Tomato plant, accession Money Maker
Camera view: tilt-top (135 deg); turntable rotation: 90 degrees
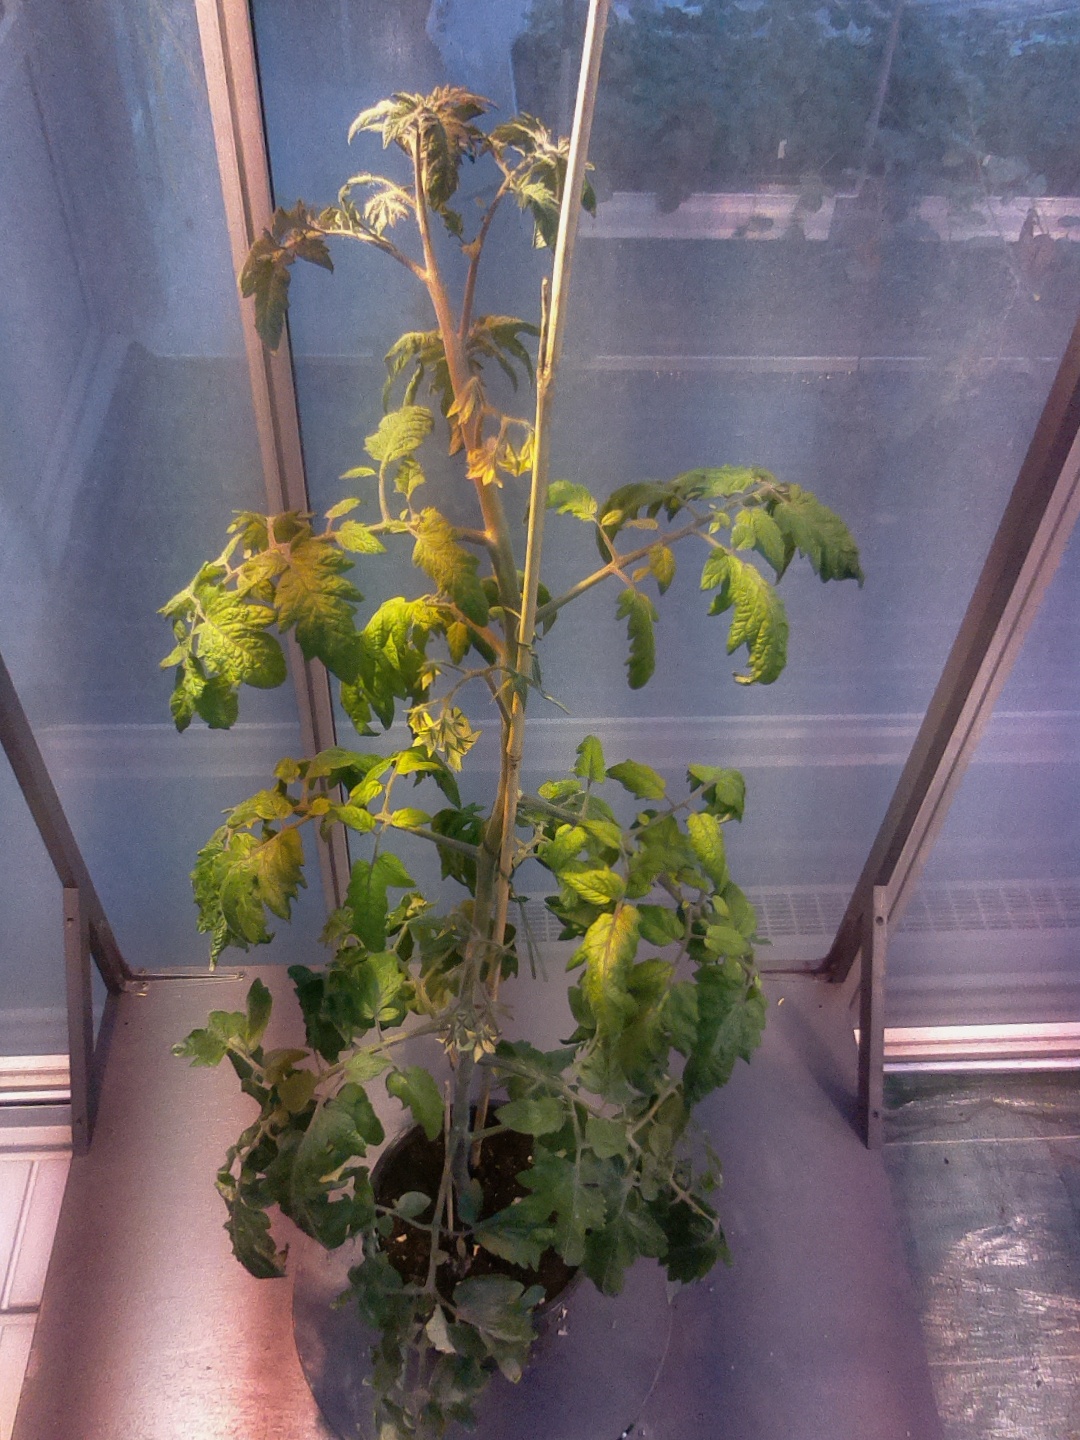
BBCH growth stage 70: Fruits at the main stem or branches visibles